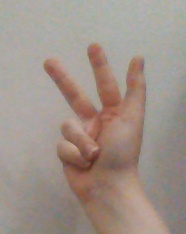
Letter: al